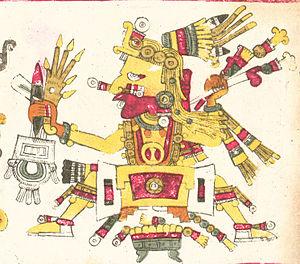
Tonacatecuhtli est, dans la mythologie aztèque, un dieu créateur primordial et la divinité de la fertilité. Il était vénéré pour avoir peuplé la terre et la rendre fertile. Époux de Tonacacihuatl